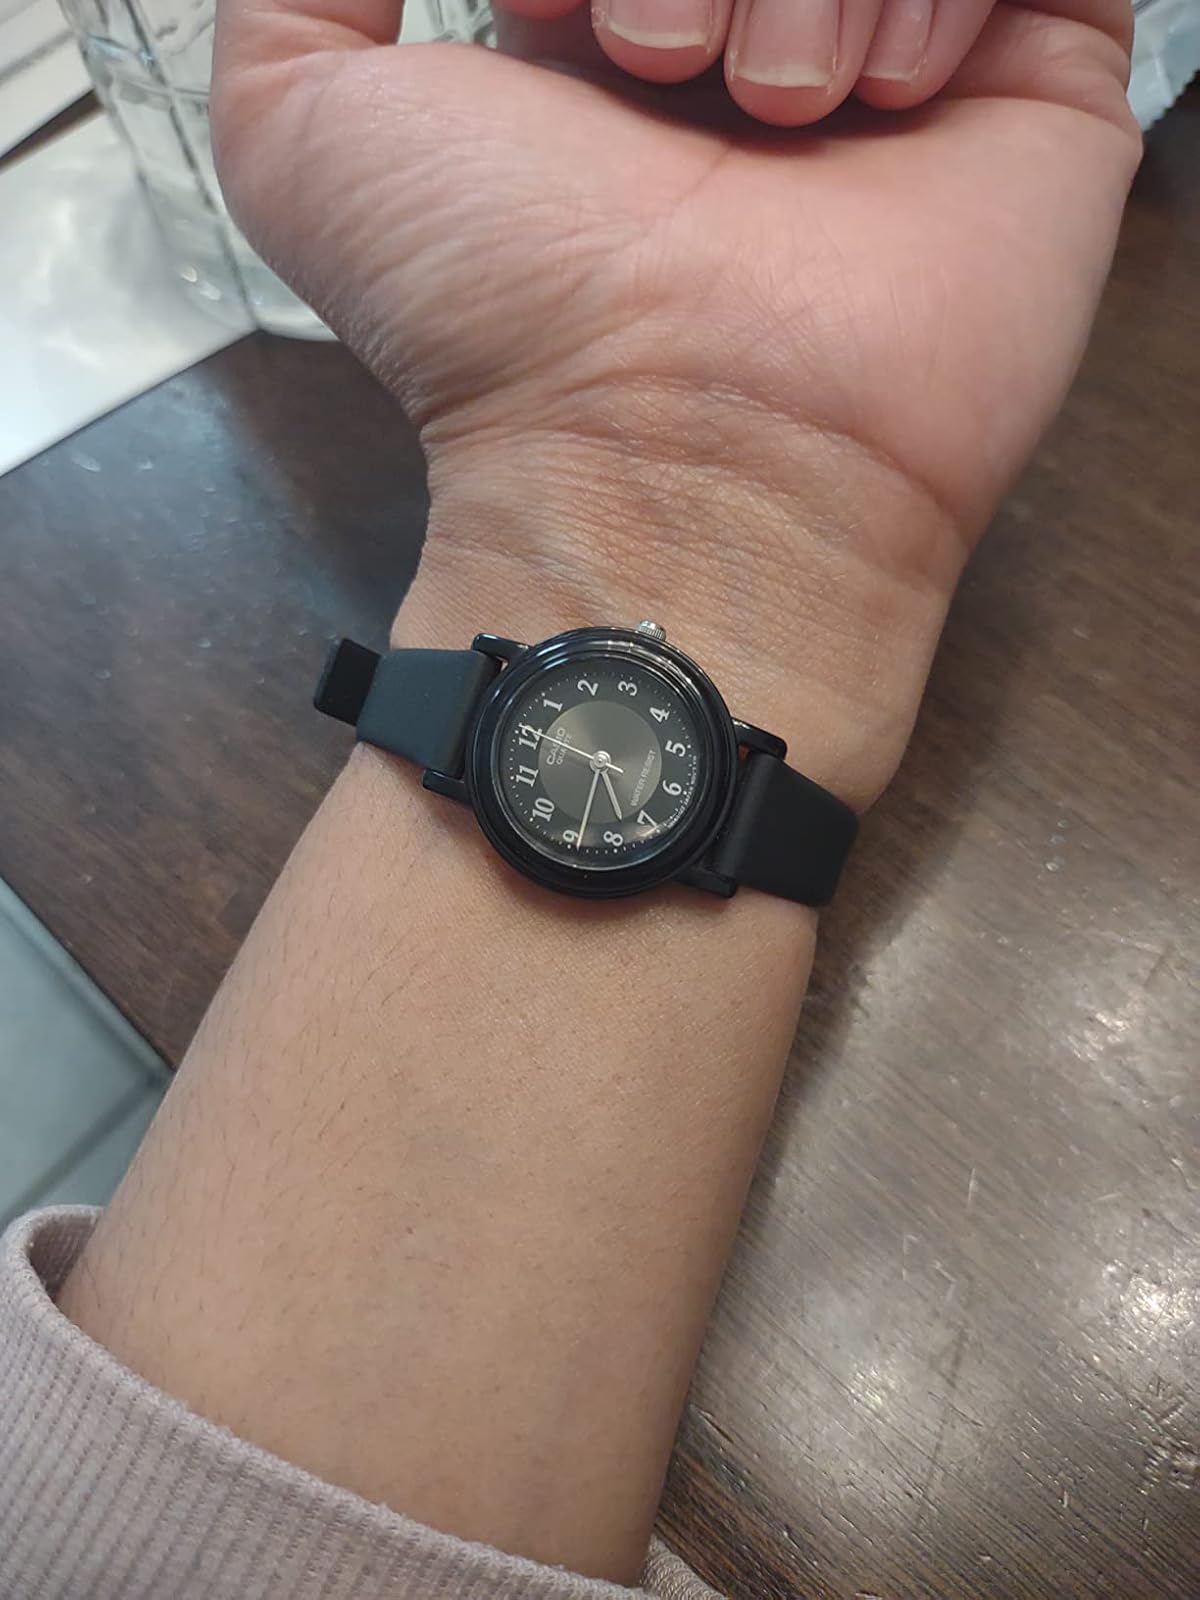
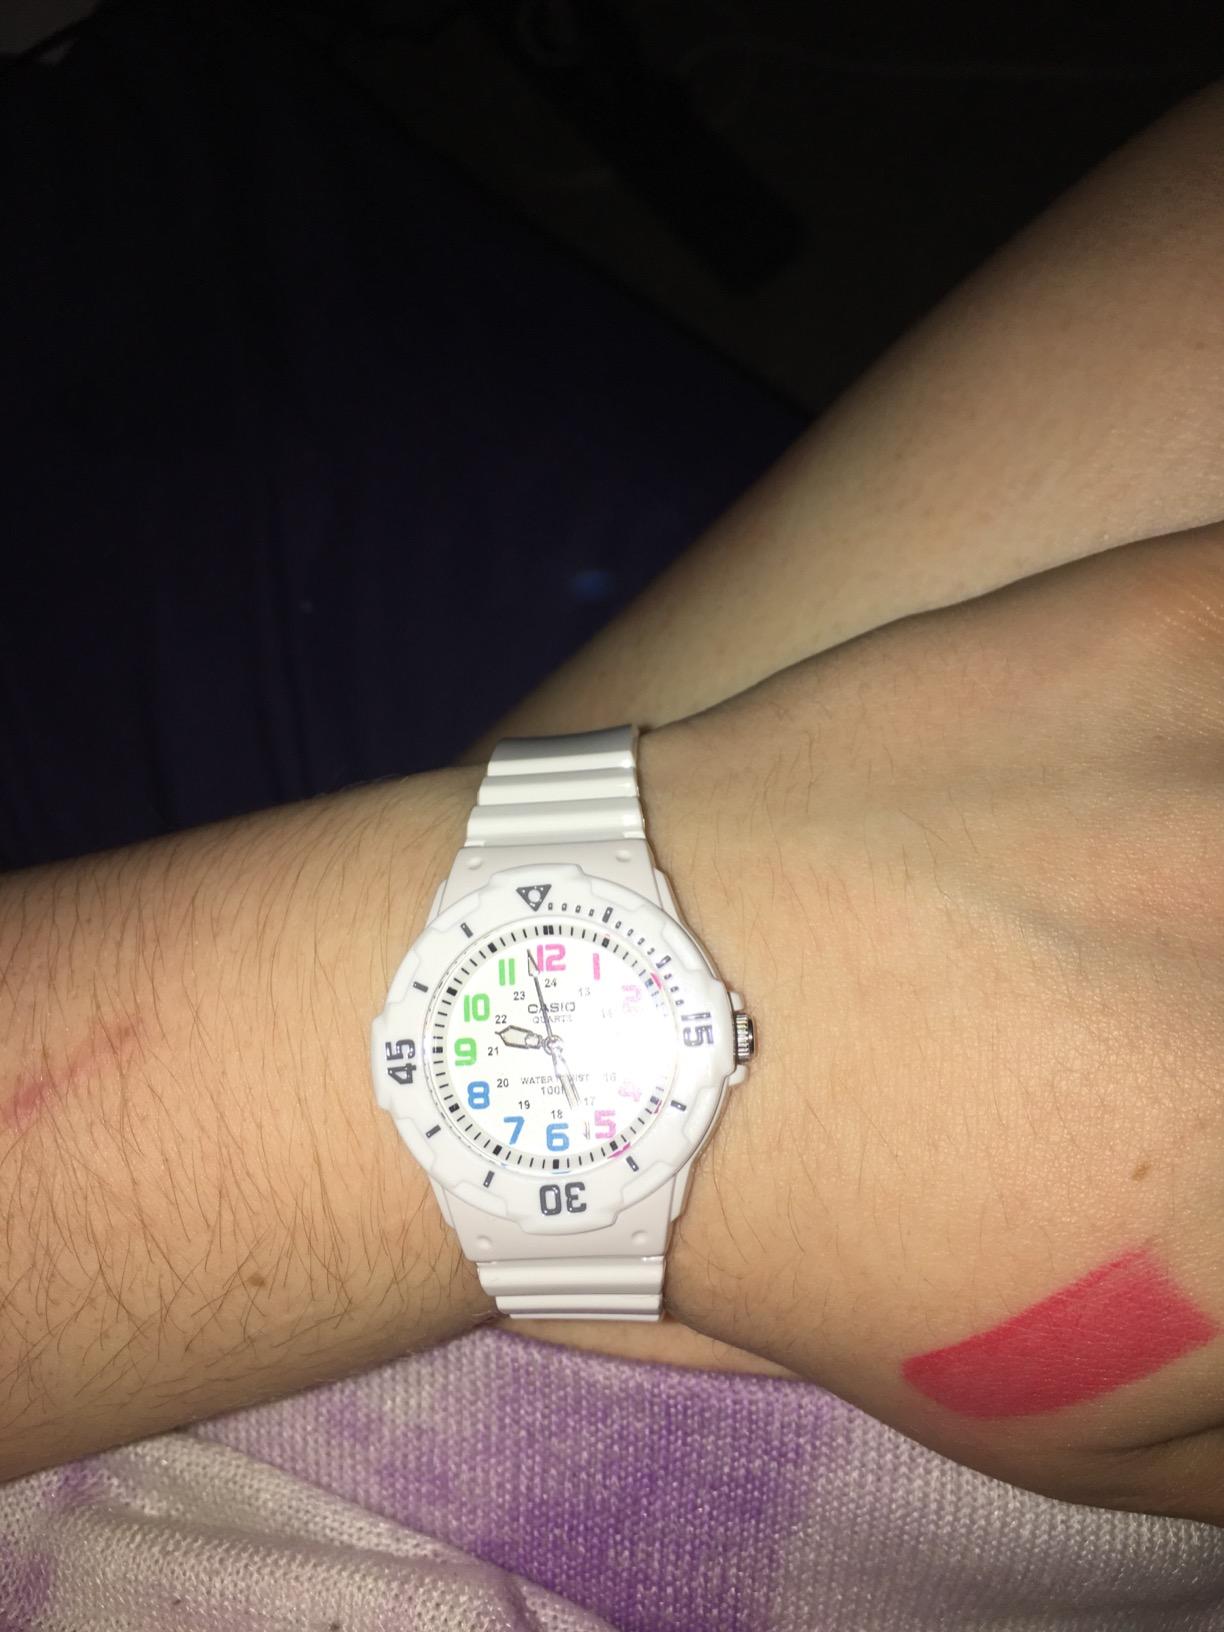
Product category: accessories_watch
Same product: no